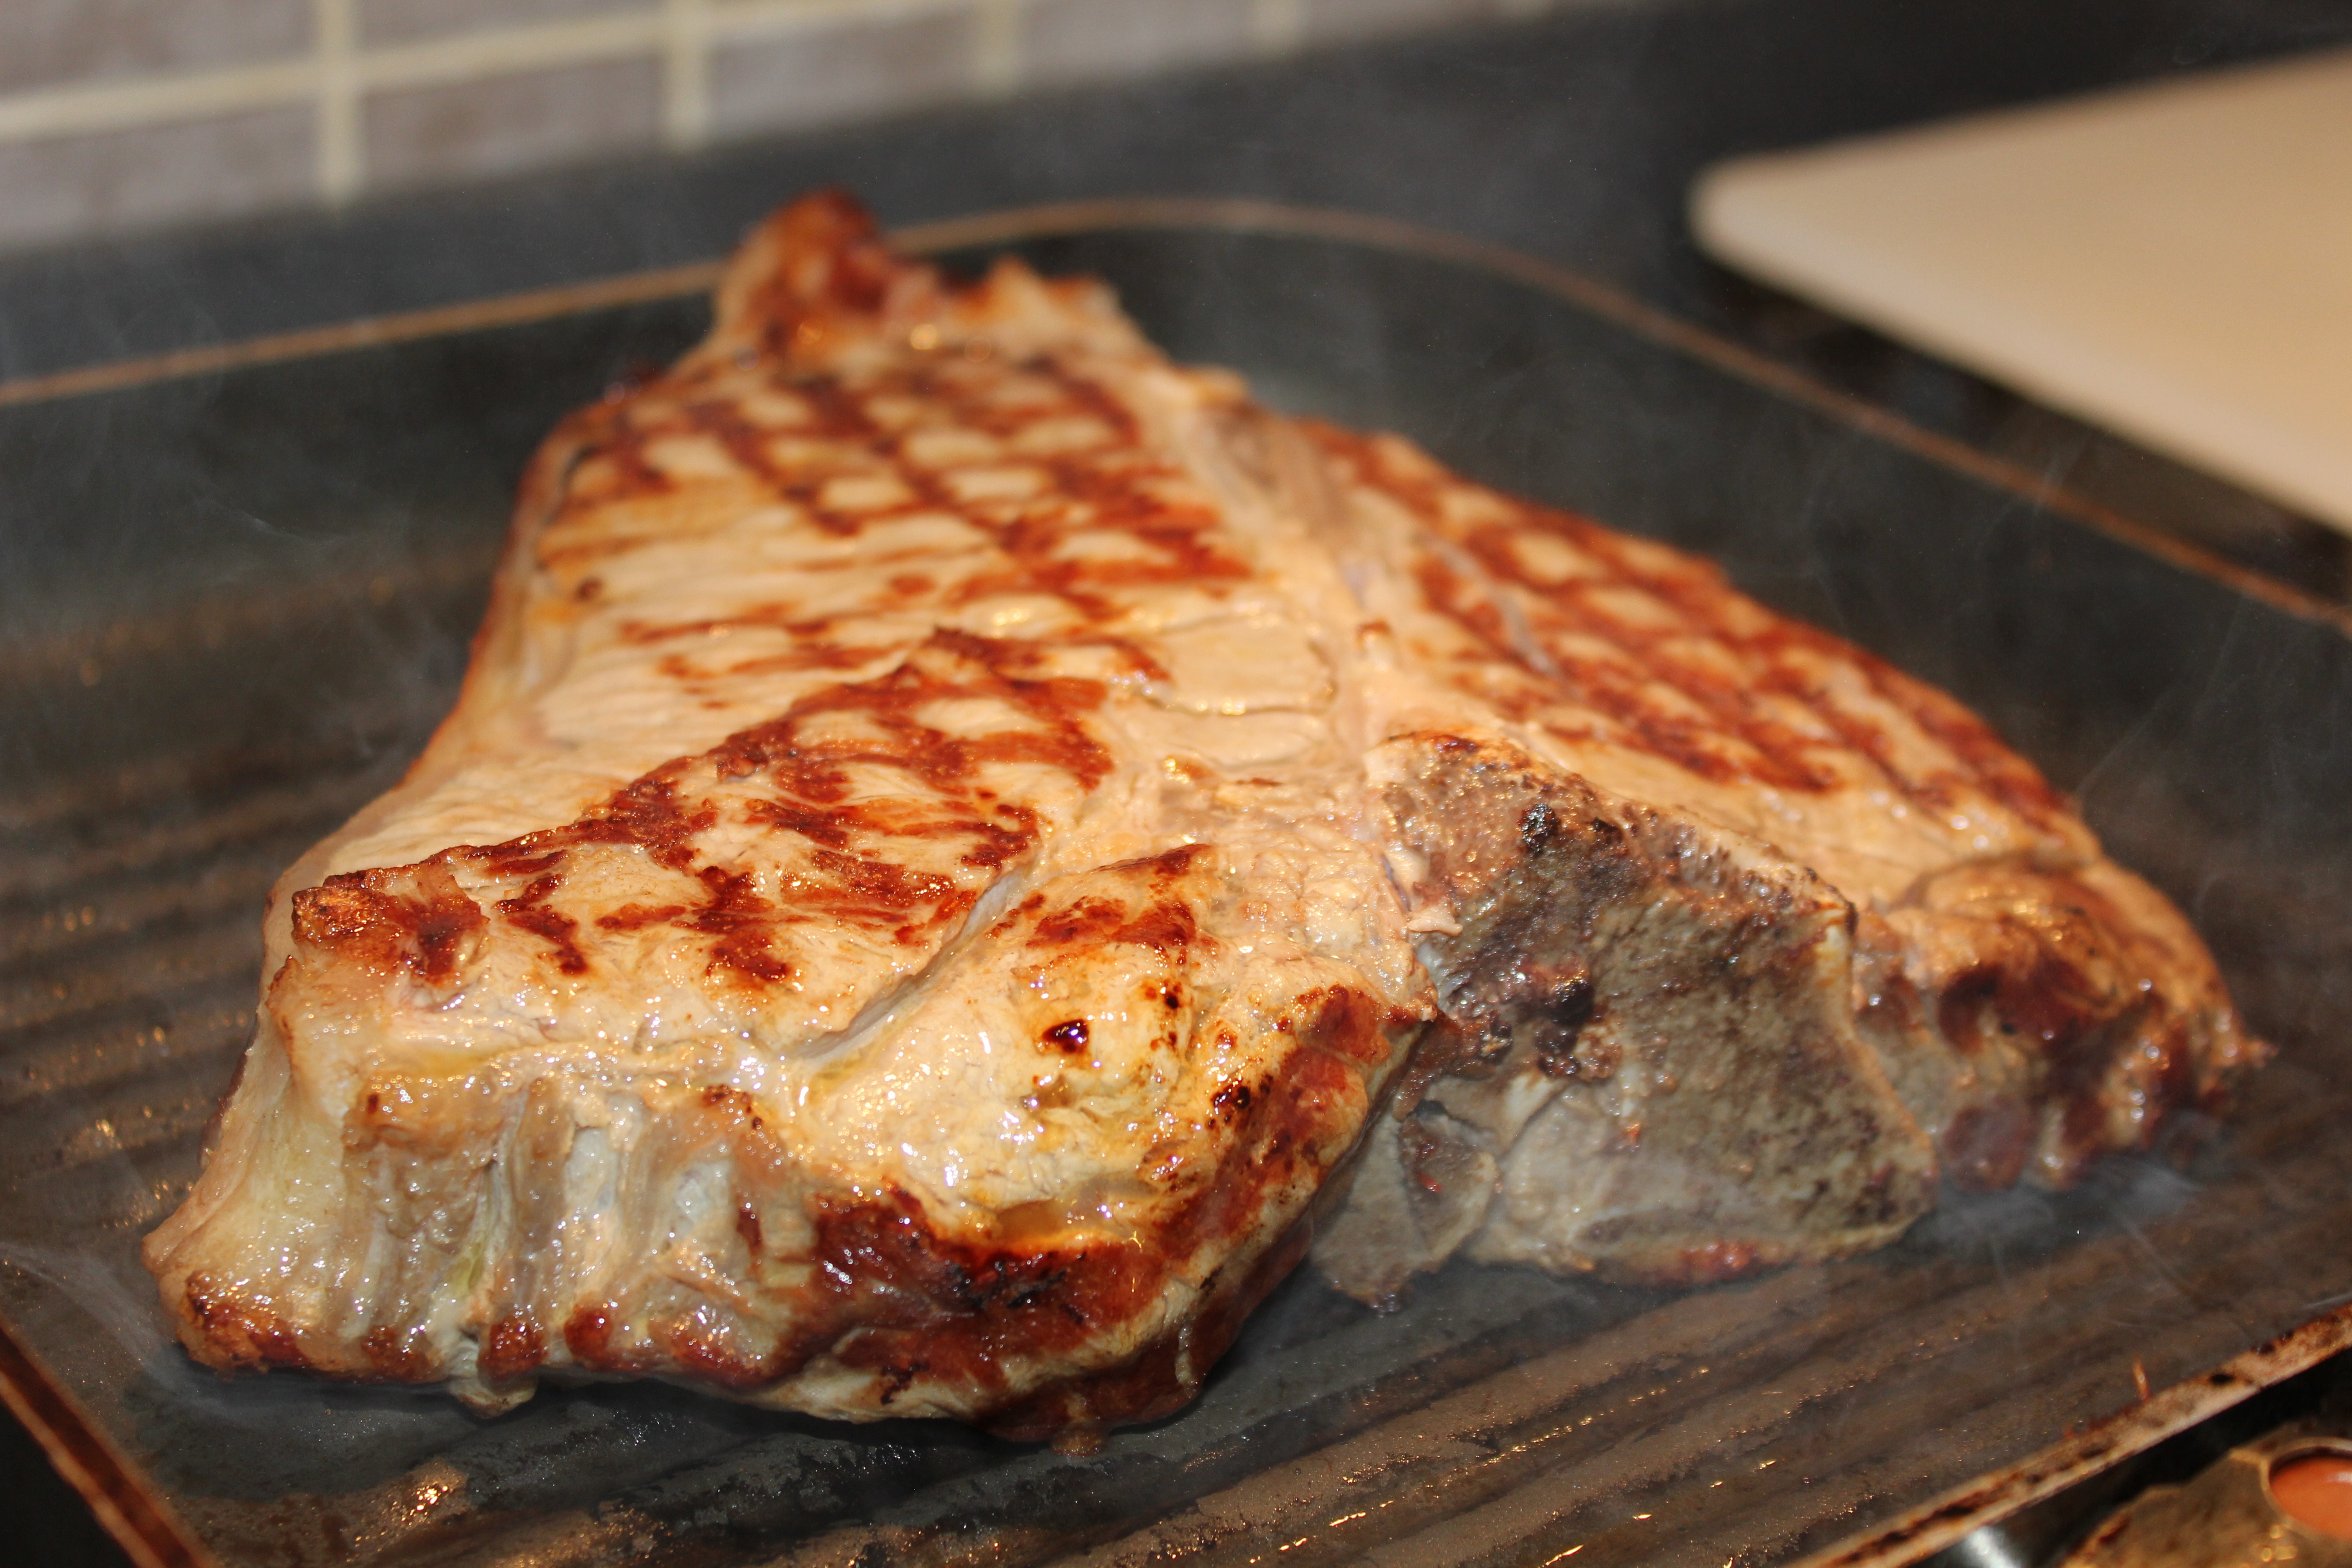
table, dish, food, kitchen, italy, tuscany, fish, eat, meat, lunch, pork, cuisine, steak, cook, foods, culture, florence, roasting, diet, gastronomy, italian, ingredients, alimentari, typical, typical dish, fiorentina, an ingredient, animal source foods